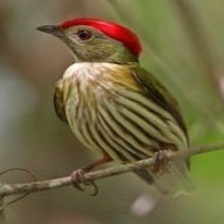
Species: STRIPPED MANAKIN
Scientific name: MACHAEROPTERUS REGULUS